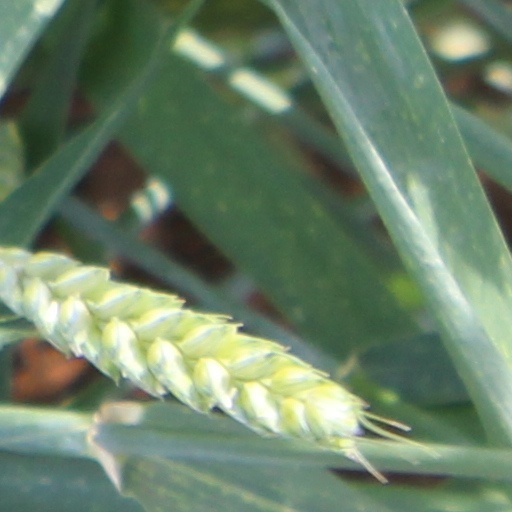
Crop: wheat